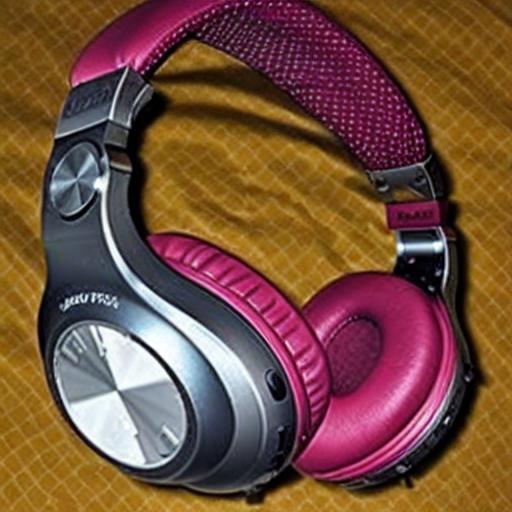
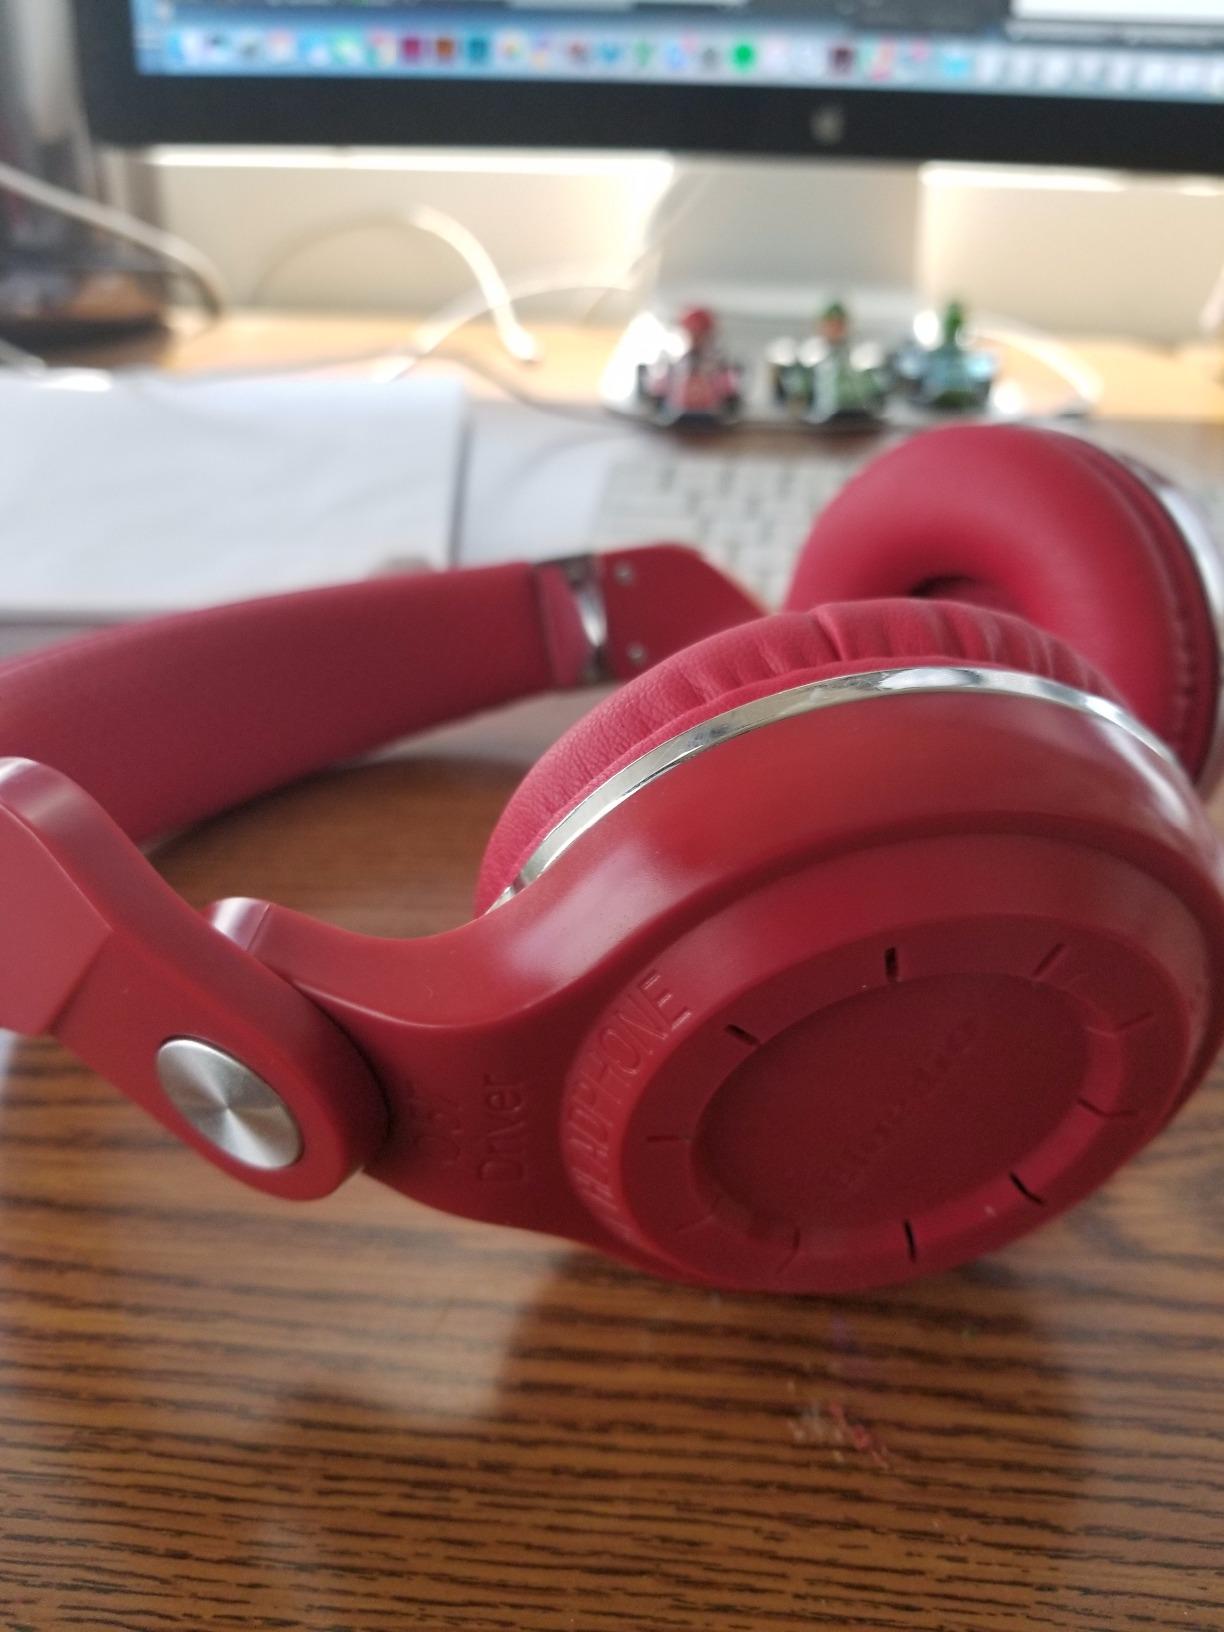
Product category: headphones
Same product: no